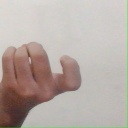
अक्षर: ज